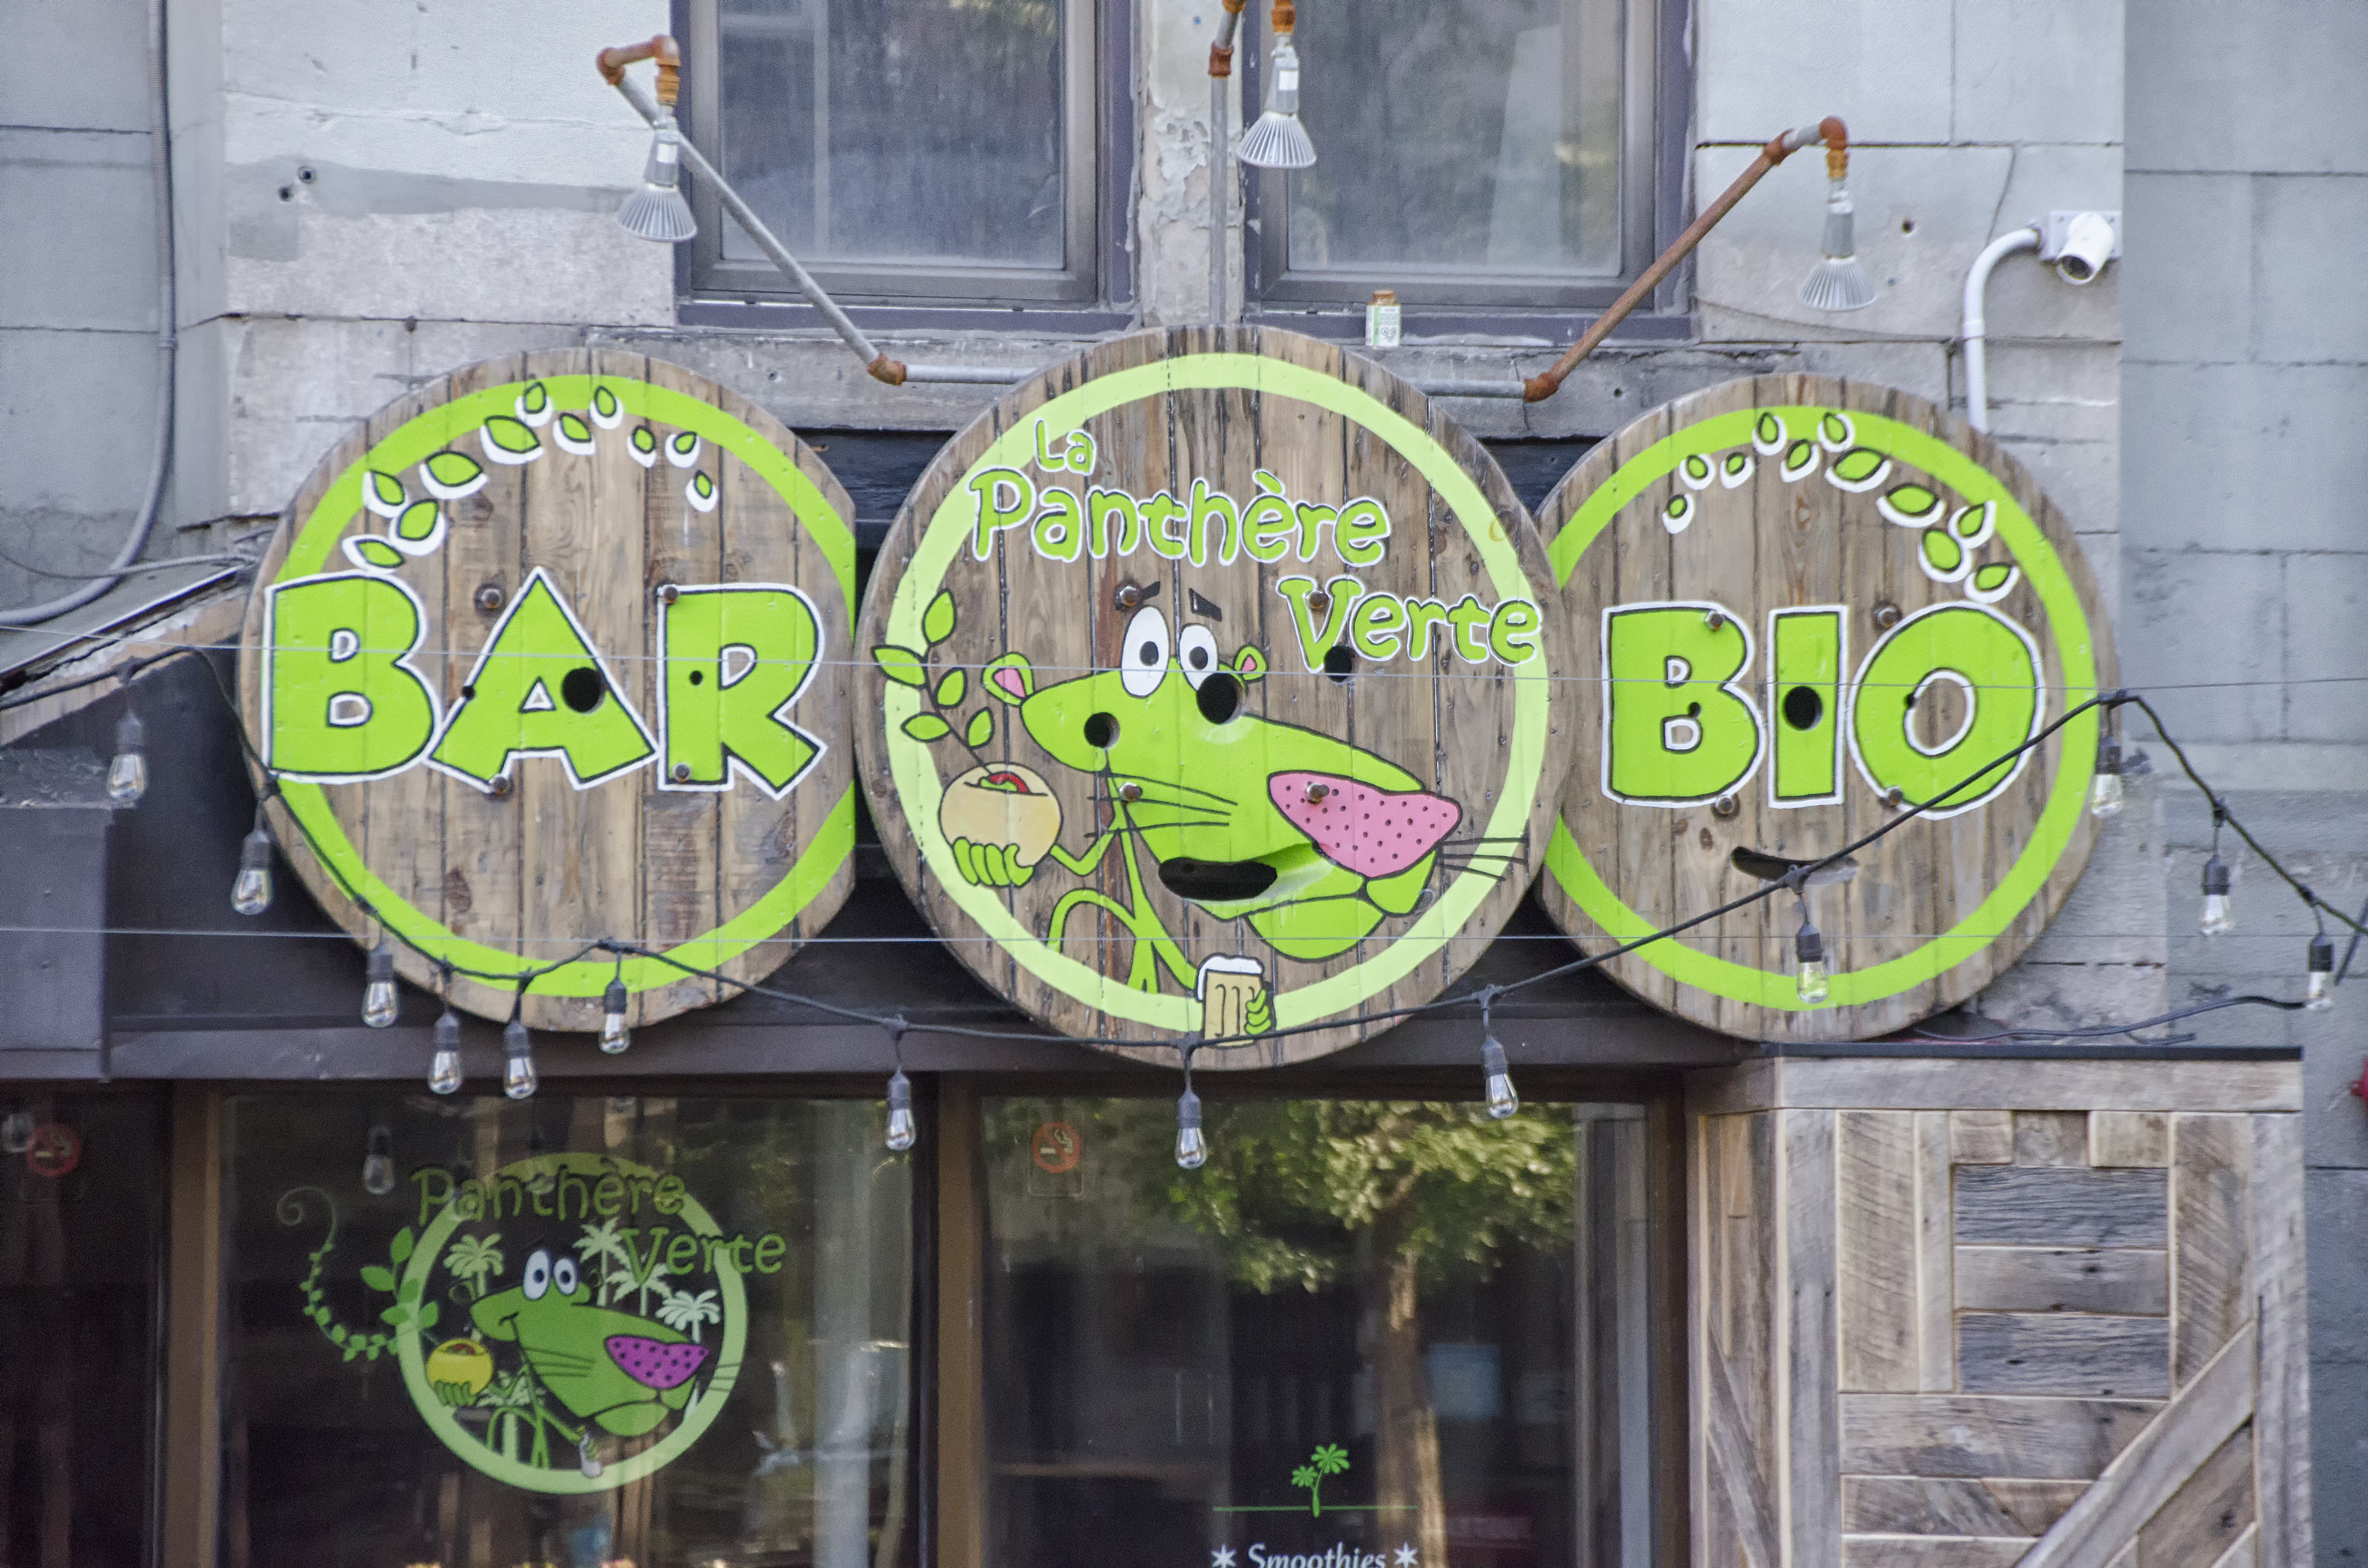
road, street, city, green, art, de, of, canada, quebec, montreal, ville, urban area